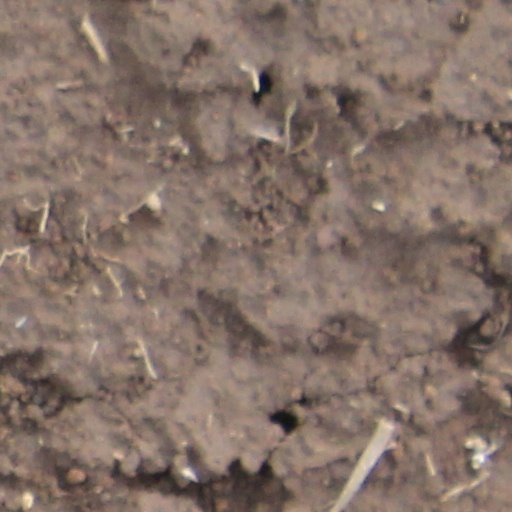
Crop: wheat